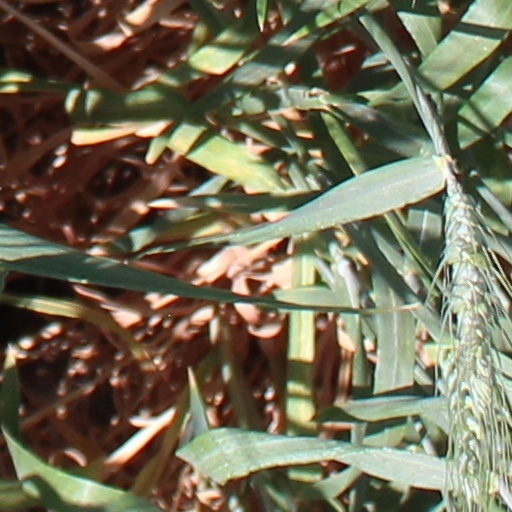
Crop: wheat